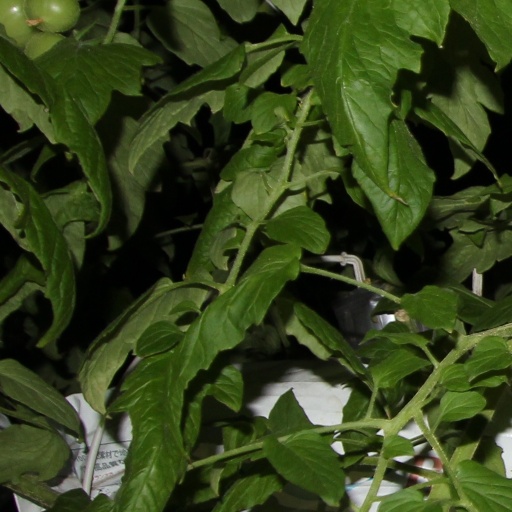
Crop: tomato